Hugues Absil

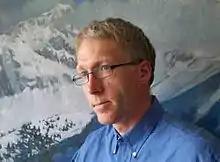
Hugues Absil

Born in 1961 in Paris, Hugues Absil studied in the École nationale supérieure des Beaux-Arts. He learned painting and lithography with Abraham Hadad, and drawing with Daniel Sénélar (1990). He worked on Fernand Léger and Paul Klee. He has made several exhibitions since 1986.